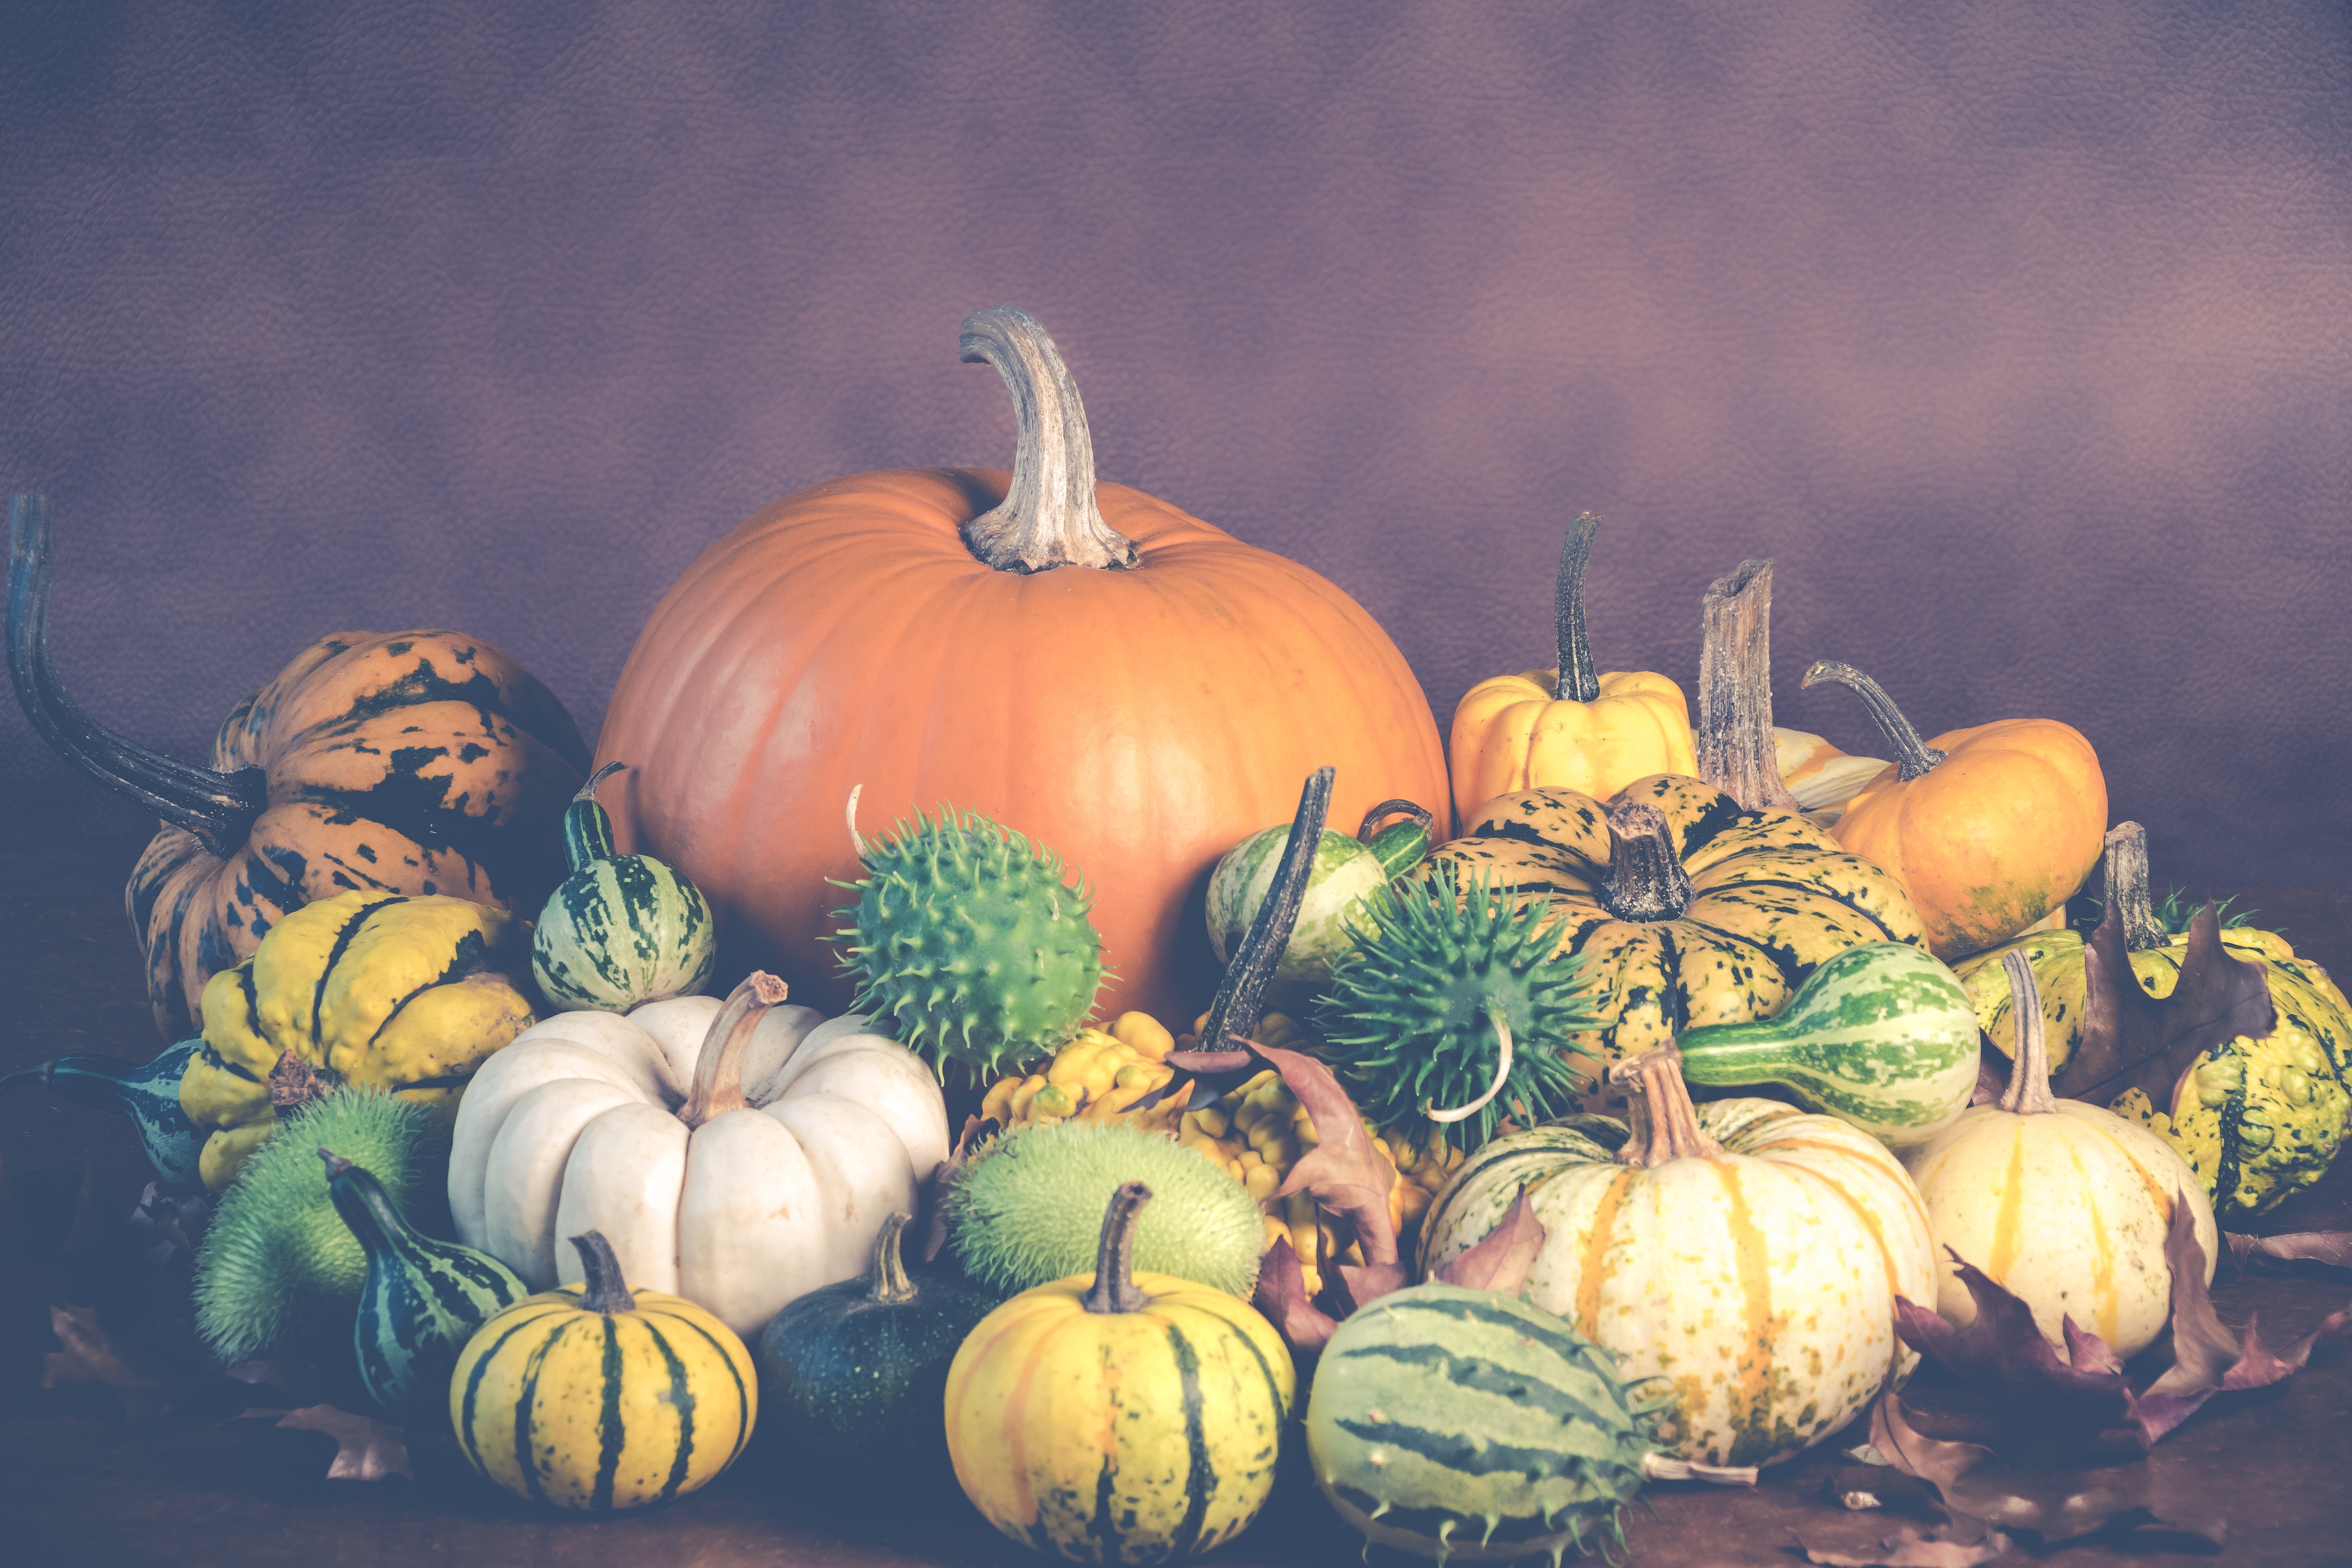
calabaza, winter squash, cucurbita, vegetable, pumpkin, still life, local food, gourd, still life photography, produce, cucumber gourd and melon family, squash, fruit, jack o lantern, computer wallpaper, halloween, painting